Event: Ecuador Earthquake
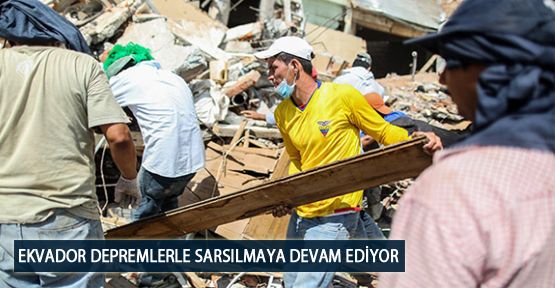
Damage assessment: damage